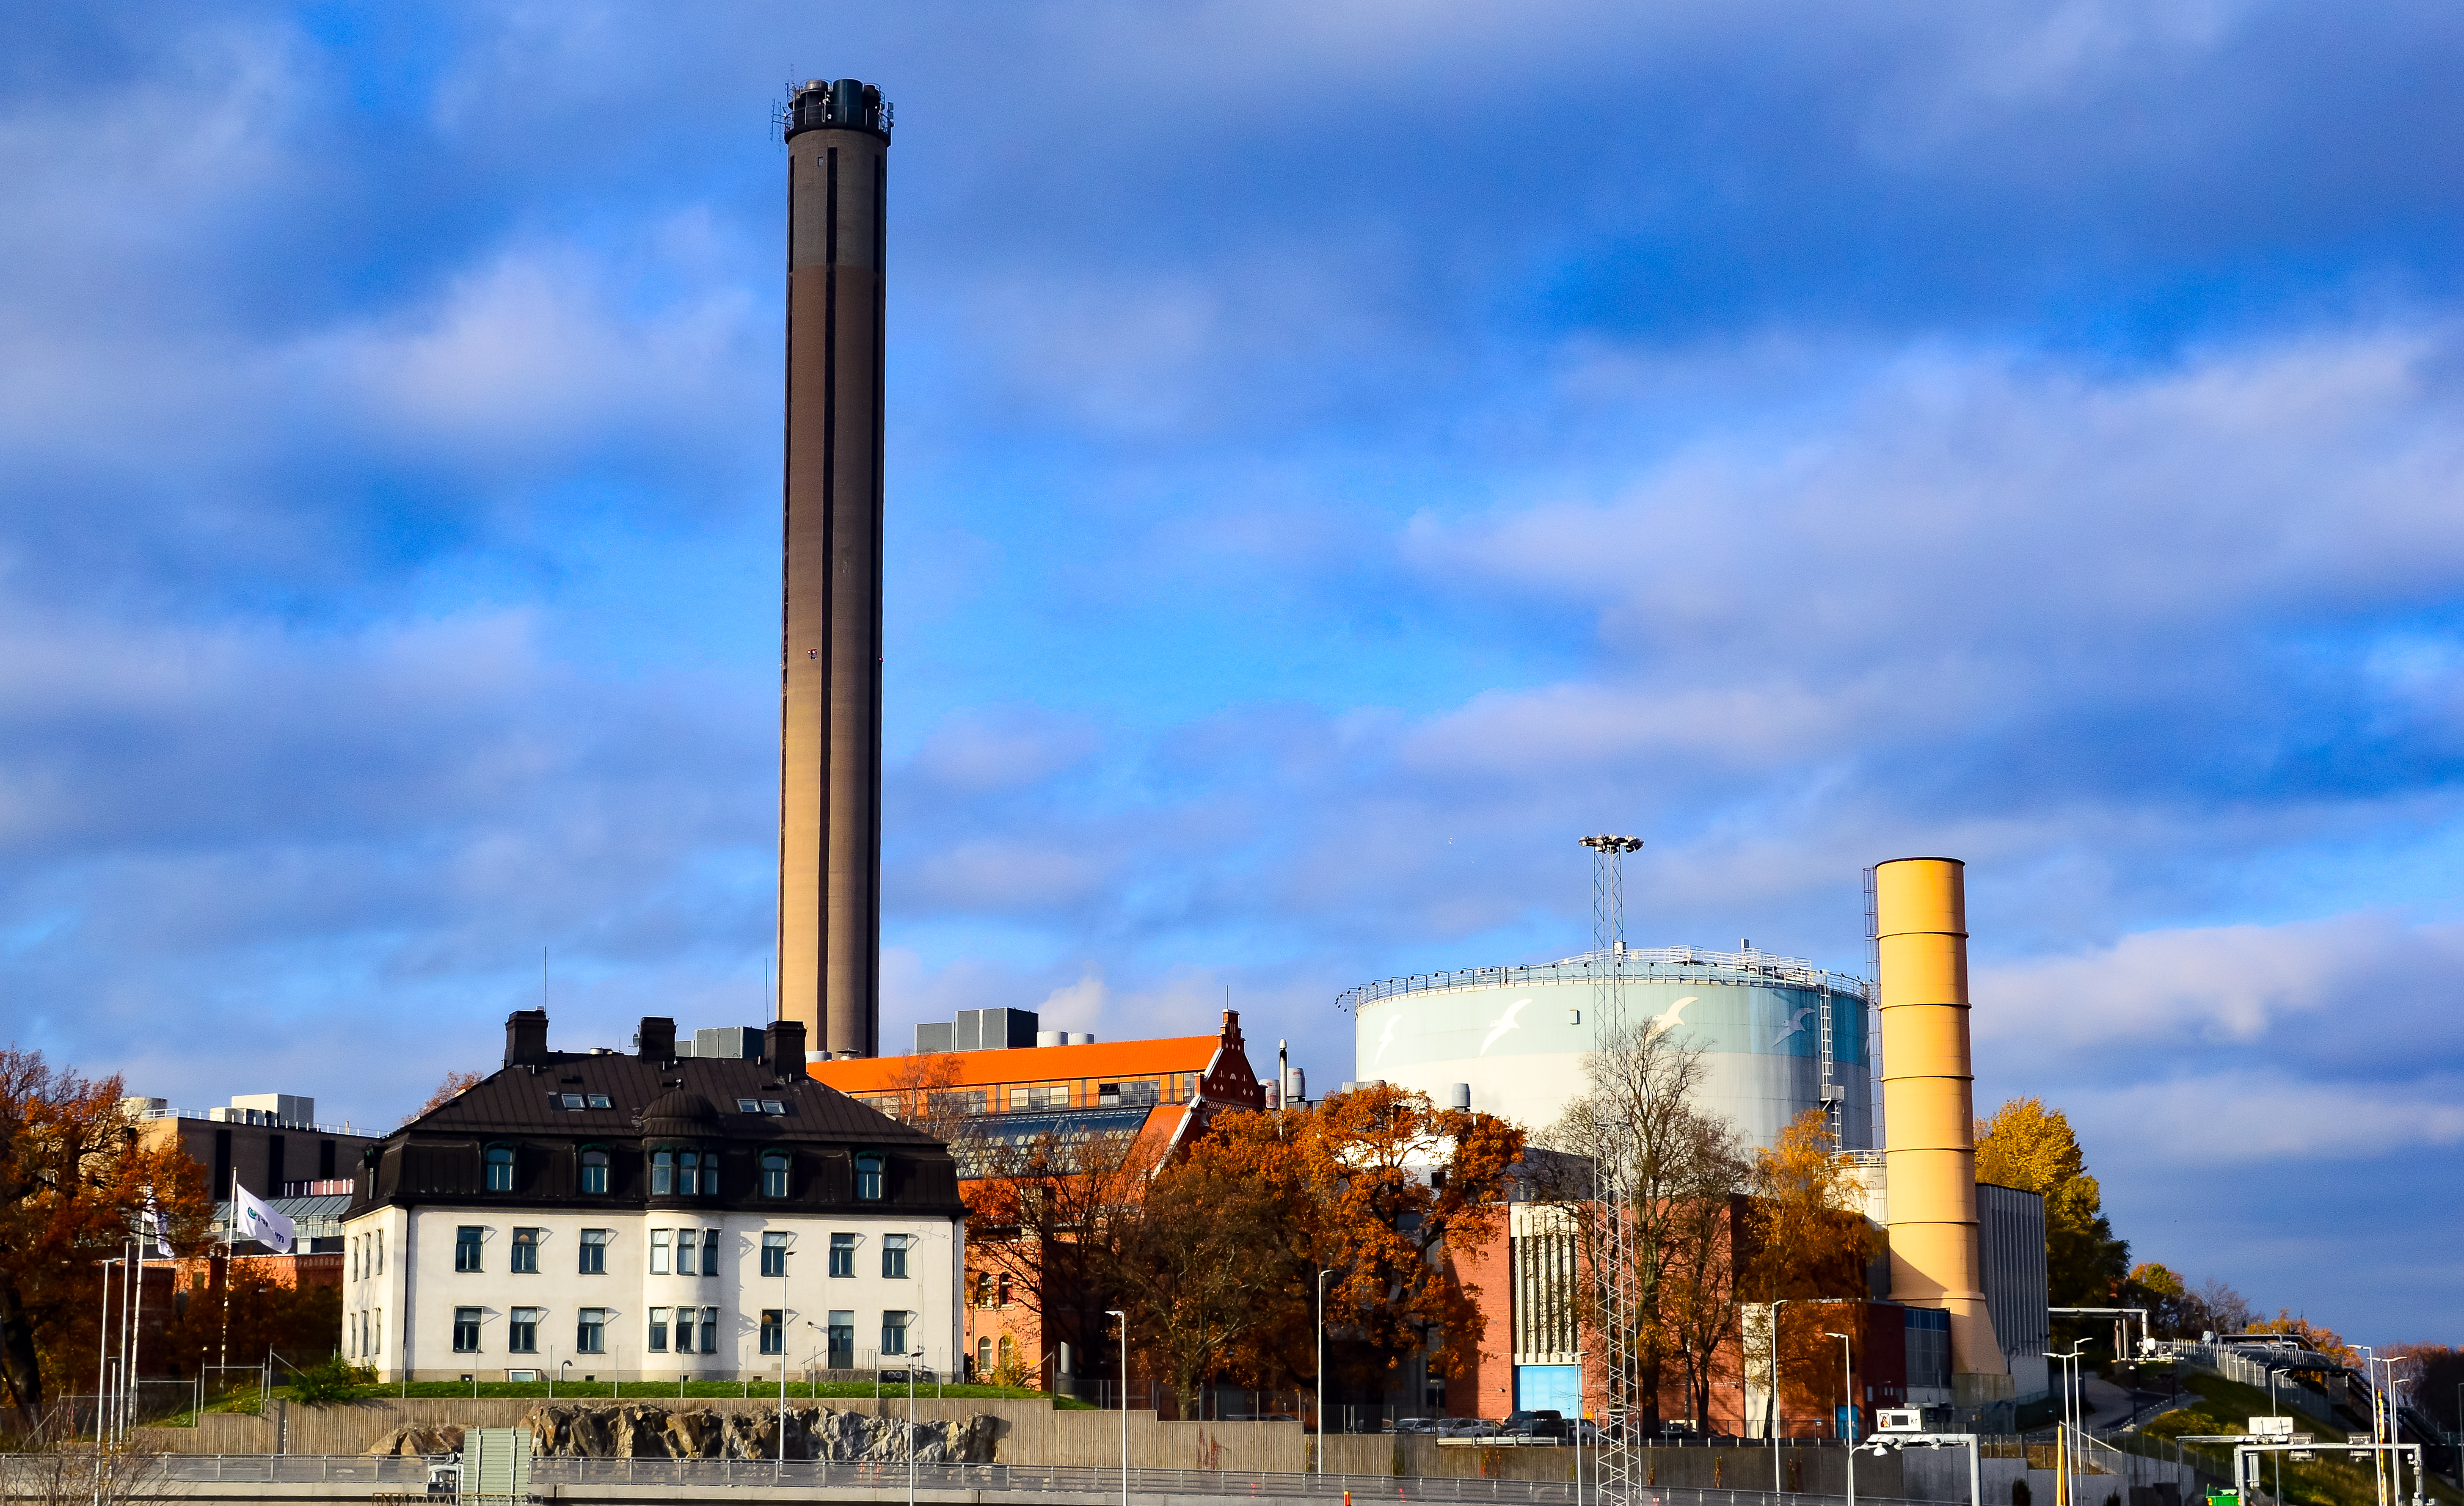
cloud, structure, sky, road, skyline, town, city, skyscraper, cityscape, downtown, transport, evening, tower, landmark, industrial, industry, clouds, buildings, sweden, smokestack, stockholm, urban area, human settlement, outdoor structure